Kosovo War

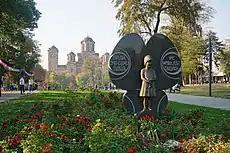
A monument to the children killed in the NATO bombing located in Tašmajdan Park, Belgrade, featuring a bronze sculpture of Milica Rakić

Various estimates of the number of killings attributed to Yugoslav forces have been announced through the years. An estimated 800,000 Kosovo Albanians fled and an estimated 7,000 to 9,000 were killed, according to "The New York Times". The estimate of 10,000 deaths is used by the US Department of State, which cited human rights abuses as its main justification for attacking Yugoslavia.